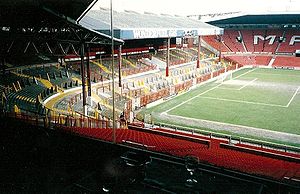
Stretford End
The Stretford End før 1993.
The Stretford End, officielt the West Stand er en tribune på Old Trafford, stadionet for fodboldklubbben, Manchester United F.C.. Navnet er taget fra Stretford. Tribunen er opdelt i to niveauer, og har i lighed med resten af stadionet et cantilever tag.